Climate of Paraguay

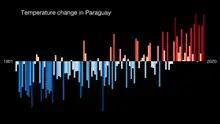
Temperature change in Paraguay since 1901 in the context of global warming.

In contrast to the Paranaense region, the Chaco has a tropical wet-and-dry climate bordering on semi-arid. The Chaco experiences seasons that alternately flood and parch the land, yet seasonal variations in temperature are modest. Chaco temperatures are usually high; the temperature drops only slightly in winter. Even at night the air is stifling despite the usually present breezes. Rainfall is light, varying from 500 to 1,000 millimeters (19.7 to 39.4 in) per year, except in the higher land to the northwest where it can be somewhat greater. Rainfall is concentrated in the summer months, and extensive areas that are deserts in winter become summer swamps.